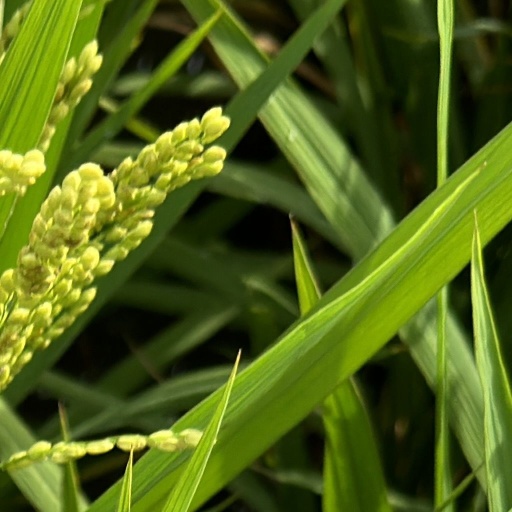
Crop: rice